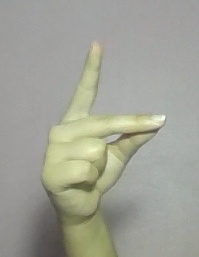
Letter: ta